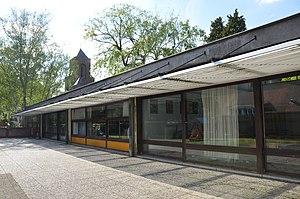
Façade de l'école gardienne s'ouvrant sur la cours de récréation
La crèche et l’école gardienne « Les Petits Poneys » se situent au numéro 1 du Clos du Cheval d’Argent à Ixelles.